Manhood (film)

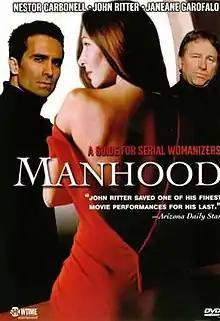

Manhood is a 2003 American comedy-drama film directed by Bobby Roth and starring Néstor Carbonell, John Ritter and Janeane Garofalo. It is a sequel to "Jack the Dog" (2001) and is also the final film starring Ritter to be released in his lifetime.